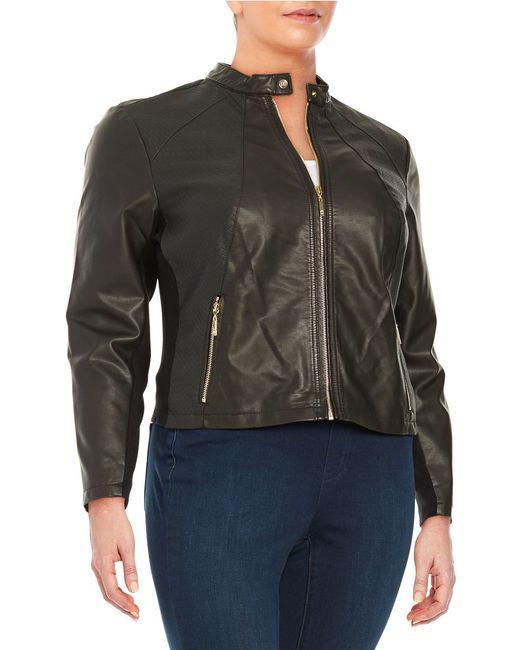
Slim Fit stylische schwarze Lederjacke für Damen